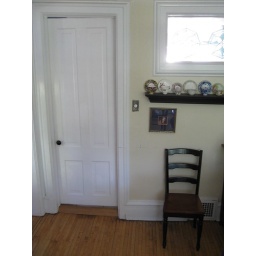
once upon a time a 12 year old cat named cleo who had no claws lived in the bathroom